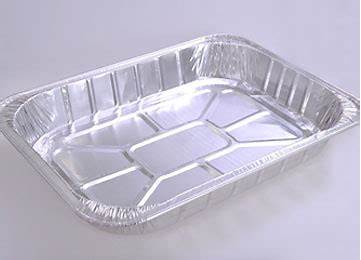
Waste category: metal